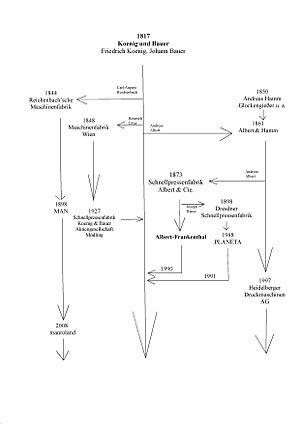
Heidelberger Druckmaschinen AG est une entreprise allemande de génie mécanique fondée en 1850, produisant entre autres de la presse offset à feuilles, et leader mondial sur ce secteur. Le siège social se situe à Heidelberg.